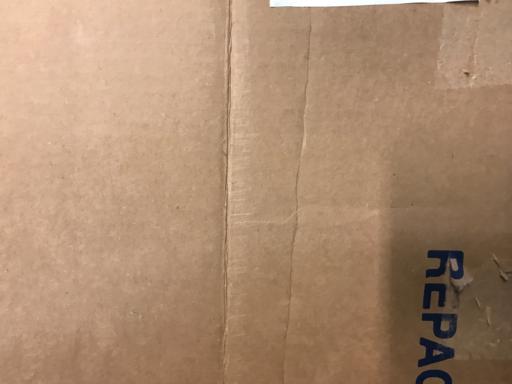
Label: cardboard